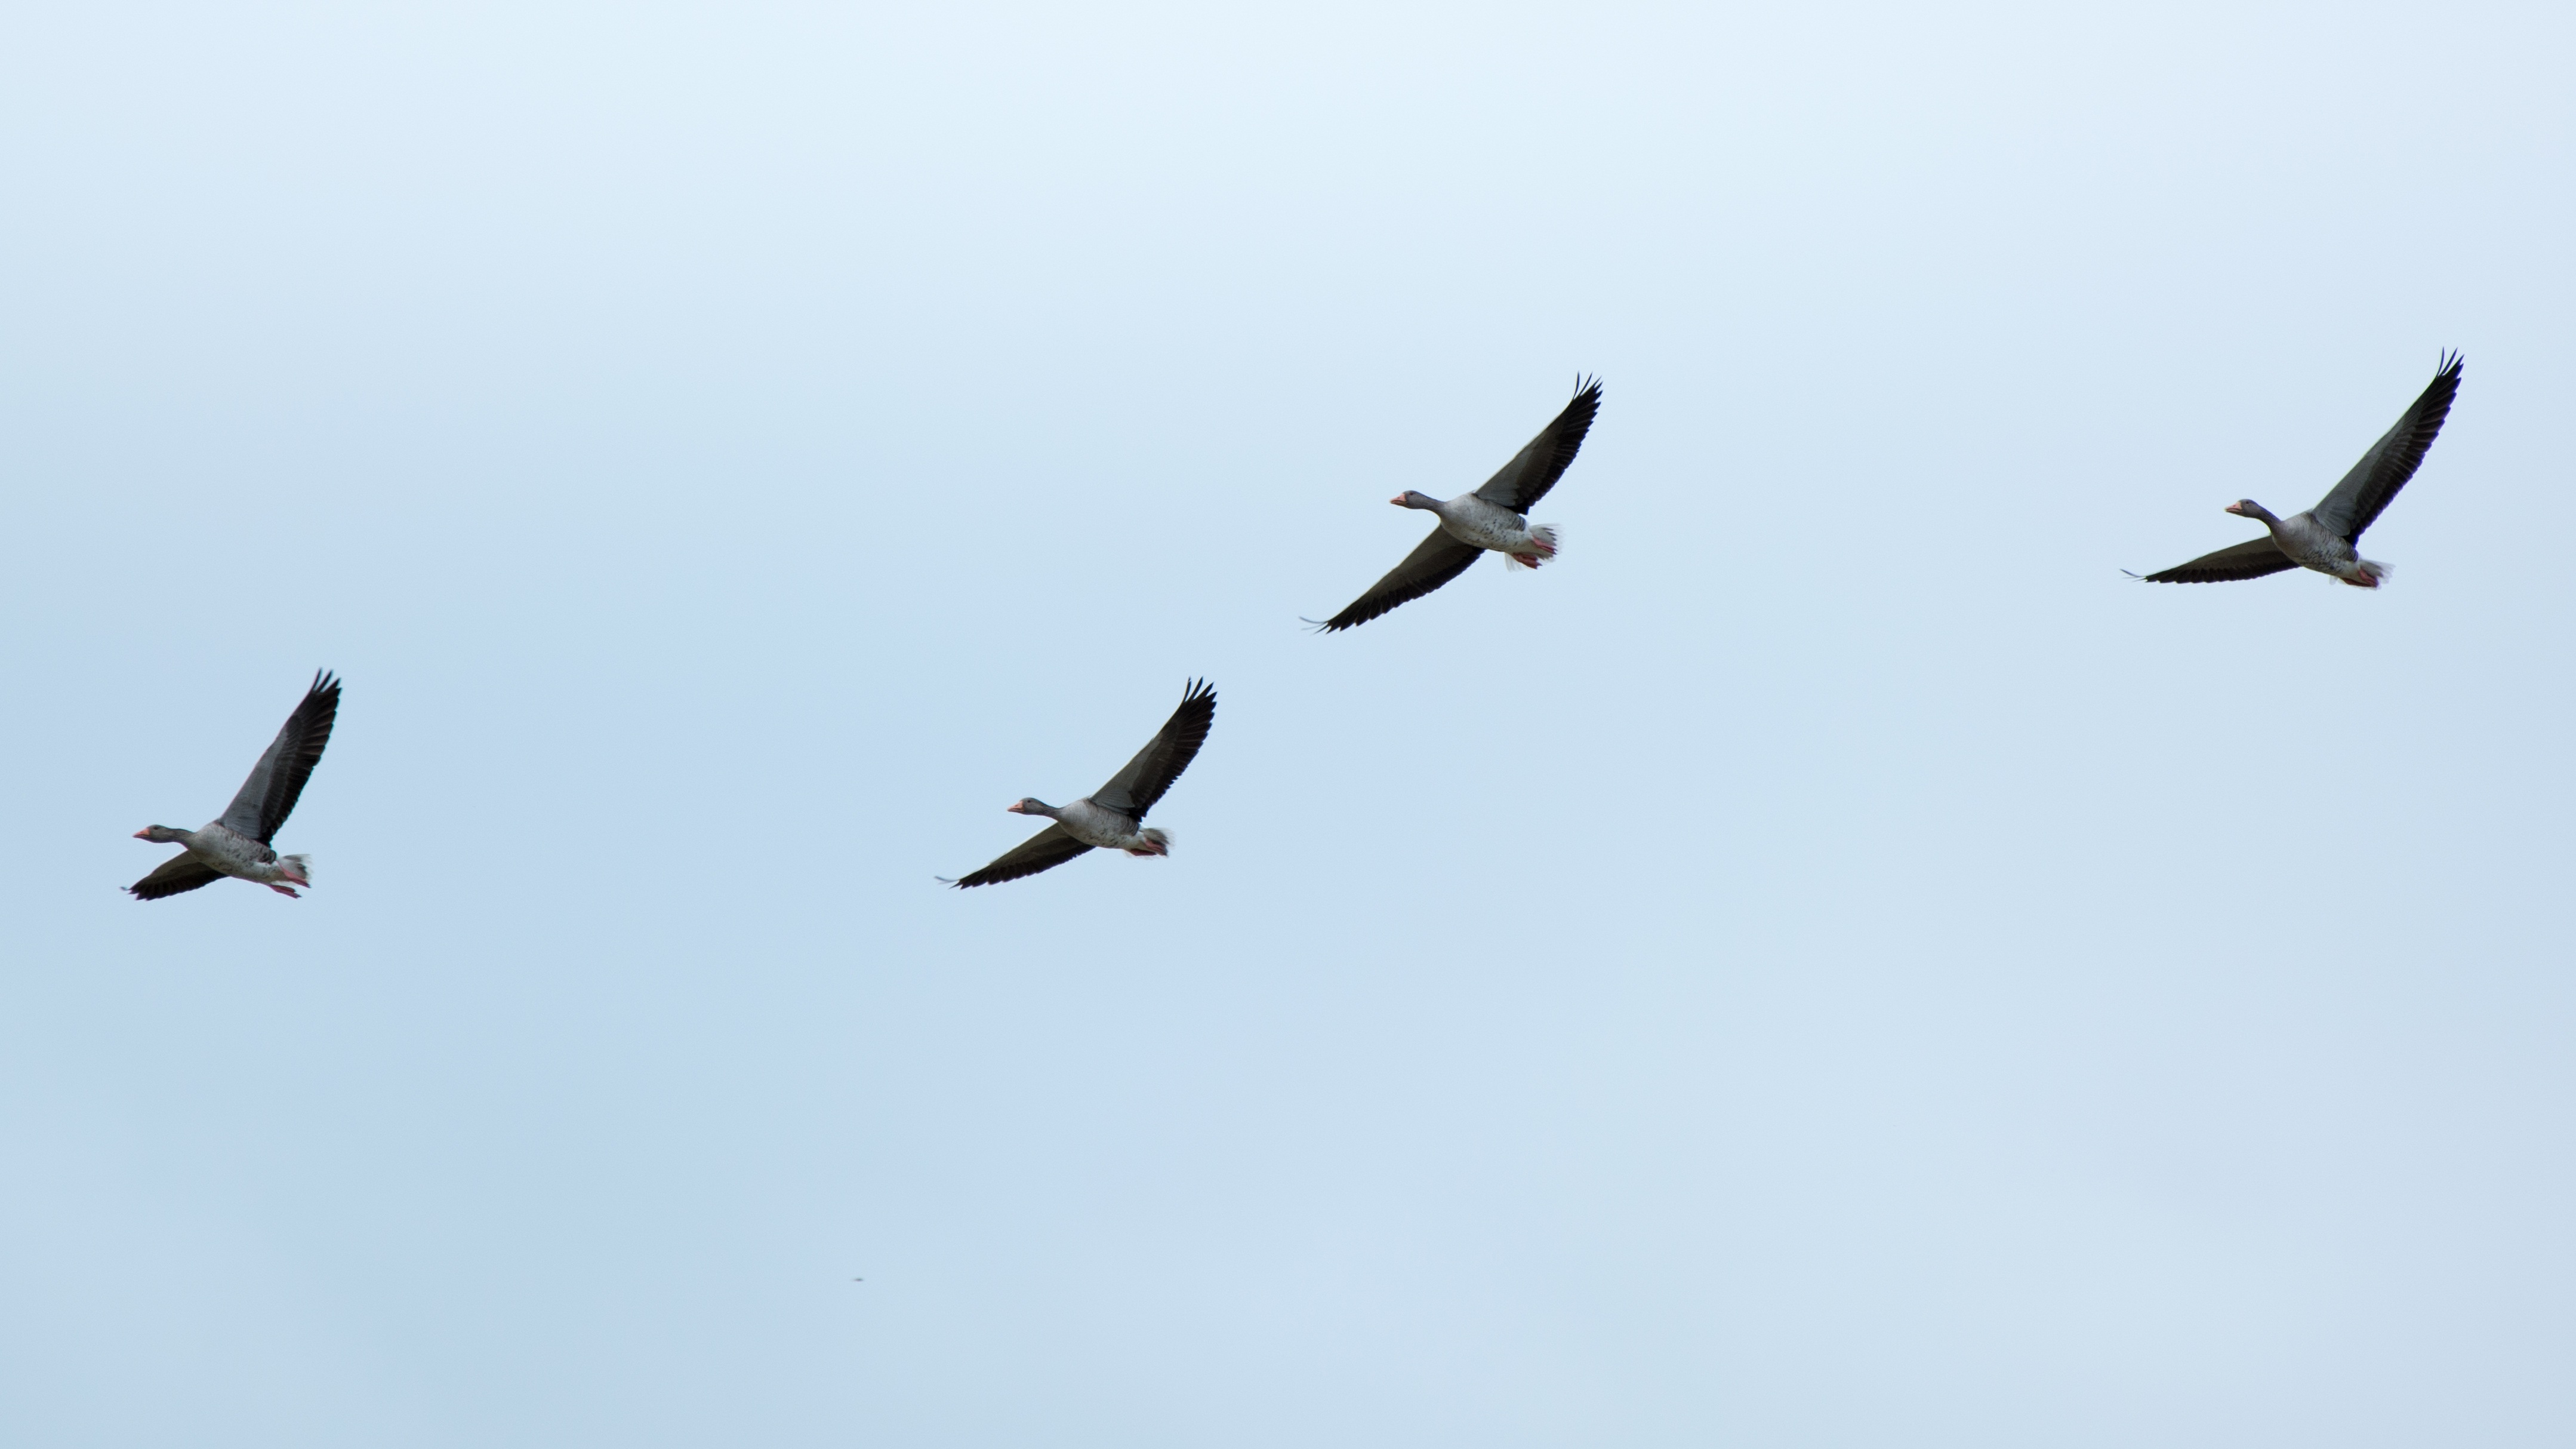
bird, wing, sky, seabird, fly, formation, vehicle, aviation, flight, birds, geese, vertebrate, bird migration, wild geese, swarm, flock of birds, air force, migratory birds, atmosphere of earth, animal migration